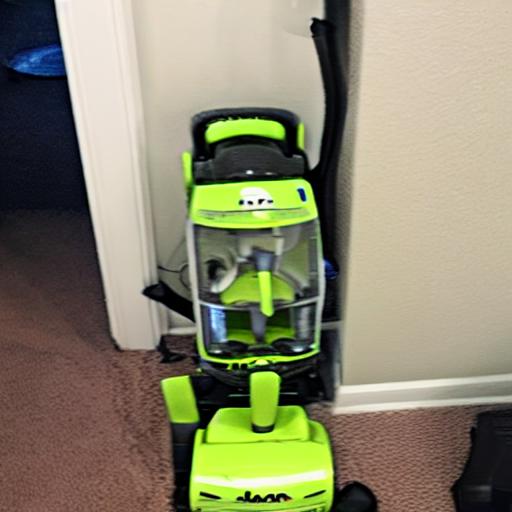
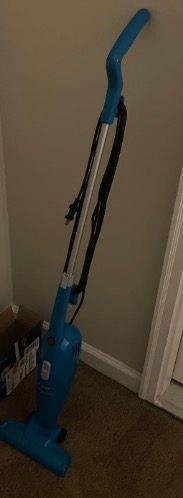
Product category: items_vacuum
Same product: no